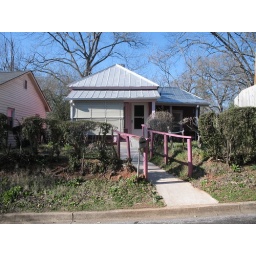
house in good condition on Waddell Street - right next to all those boarded-up/burnt-out houses